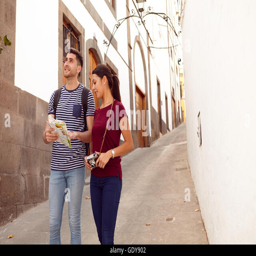
adult tourist couple on vacation with a backpack and map walking down a narrow street and pointing while dressed